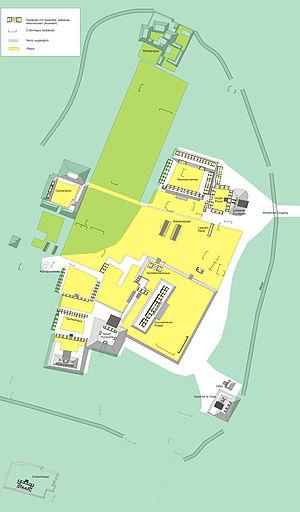
Uxmal est une antique cité maya de la période classique. Uxmal est située dans l'État mexicain du Yucatán, à 78 km au sud de Mérida, et à 15 km au sud-est de Muná.